André Cartier

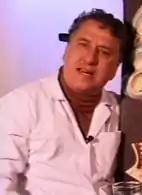
Cartier in 2000

André Cartier (24 December 1945 – 22 May 2020) was a Canadian actor, known for playing André in the children's series "Passe-Partout".